Frome Hoard

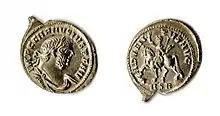
Silver "denarius" of Carausius Adventus

The hoard was discovered on 11 April 2010 while Crisp was metal detecting in a field near Frome where he had previously found late Roman silver coins. The late Roman coins, eventually totalling 62, were probably the remnants of a scattered hoard, 111 of which had been found on the same farm in 1867. Whilst searching for more coins from the scattered hoard he received what he called a "funny signal" and on digging down about he found a small radiate coin, and the top of a small pot. Realising that this must be an intact coin hoard he stopped digging and filled in the hole he had made. In 22 years of detecting Crisp had never made such a significant find.